2014 French Open

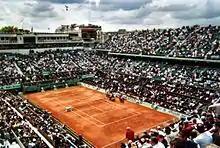
Court Philippe Chatrier where the finals of the French Open take place

The 2014 French Open was the 113th edition of the French Open and was held at Stade Roland Garros in Paris.